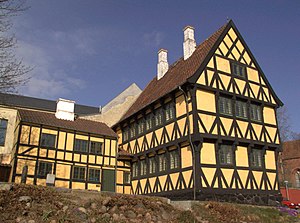
Svendborg Museum
Anne Hvides Gård, der er en del af Svendborg Museum.
Svendborg Museum er et dansk museum for lokal- og kulturhistorie, der er beliggende i Svendborg. Museet dækker dansk socialhistorie, arkæologi, Svendborgs historie som søfartsby såvel som egnens nyere historie.